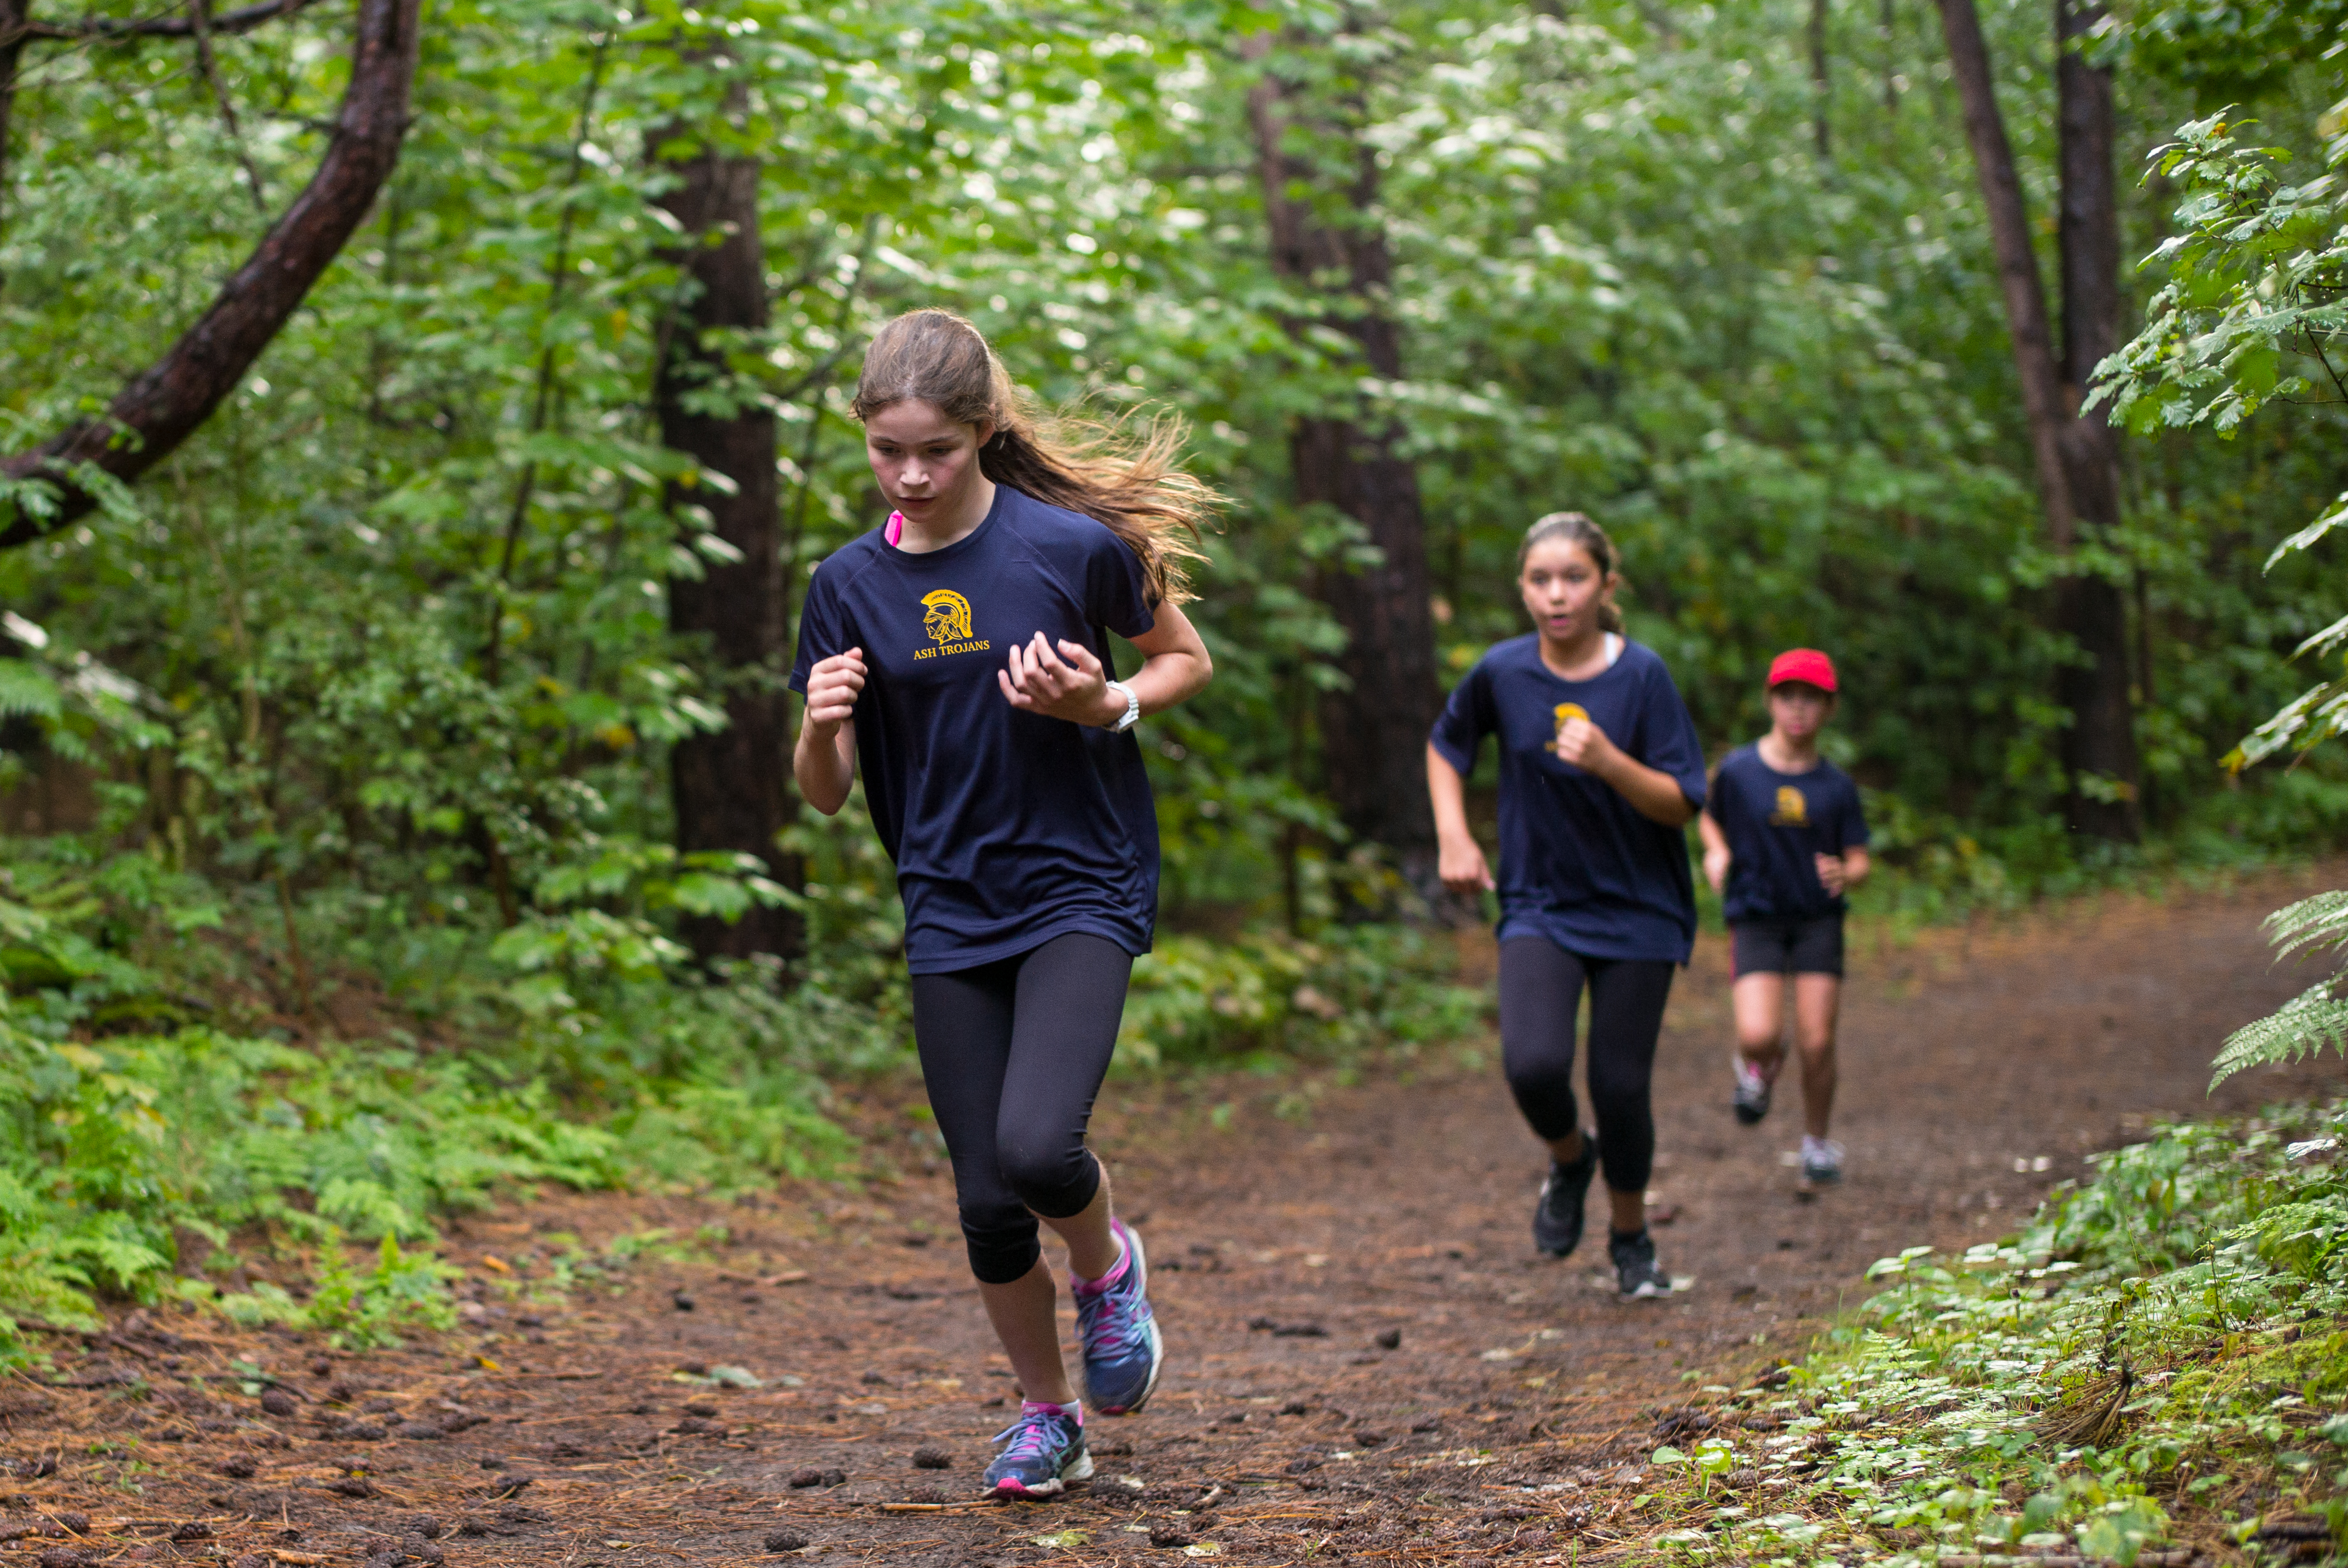
person, trail, running, recreation, jogging, race, sports, endurance, physical exercise, outdoor recreation, human action, endurance sports, ultramarathon, duathlon, cross country running